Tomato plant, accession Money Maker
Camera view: horizontal (90 deg, fisheye); turntable rotation: 240 degrees
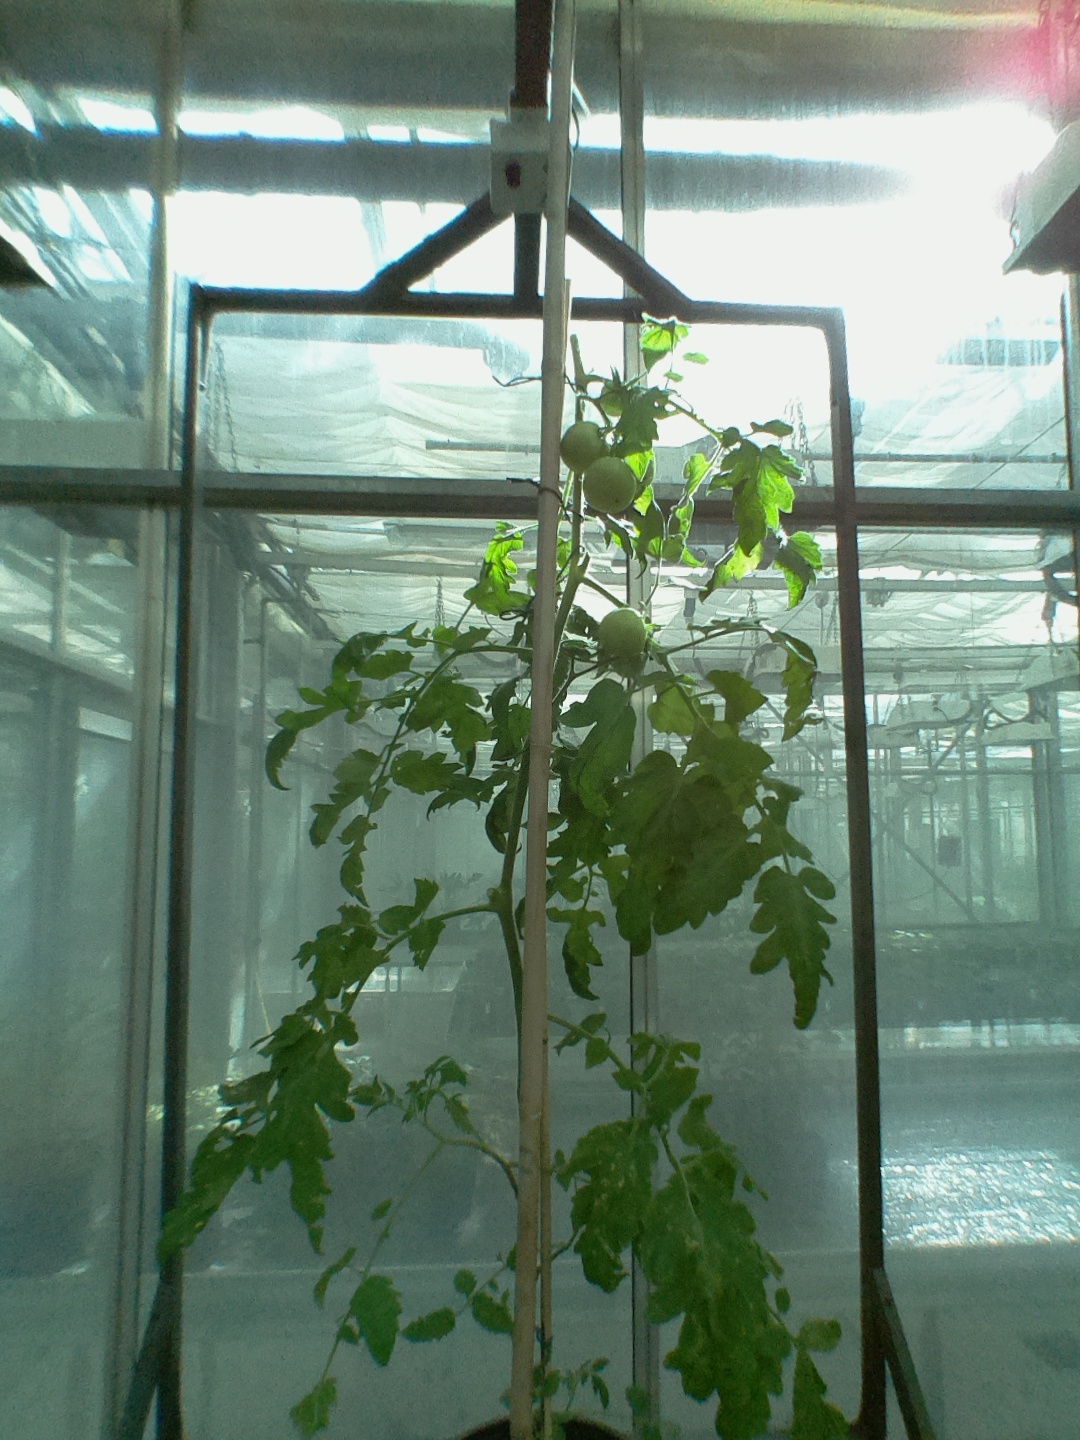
BBCH growth stage 72: 20%-30% of final fruit size